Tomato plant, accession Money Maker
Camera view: bottom (45 deg); turntable rotation: 330 degrees
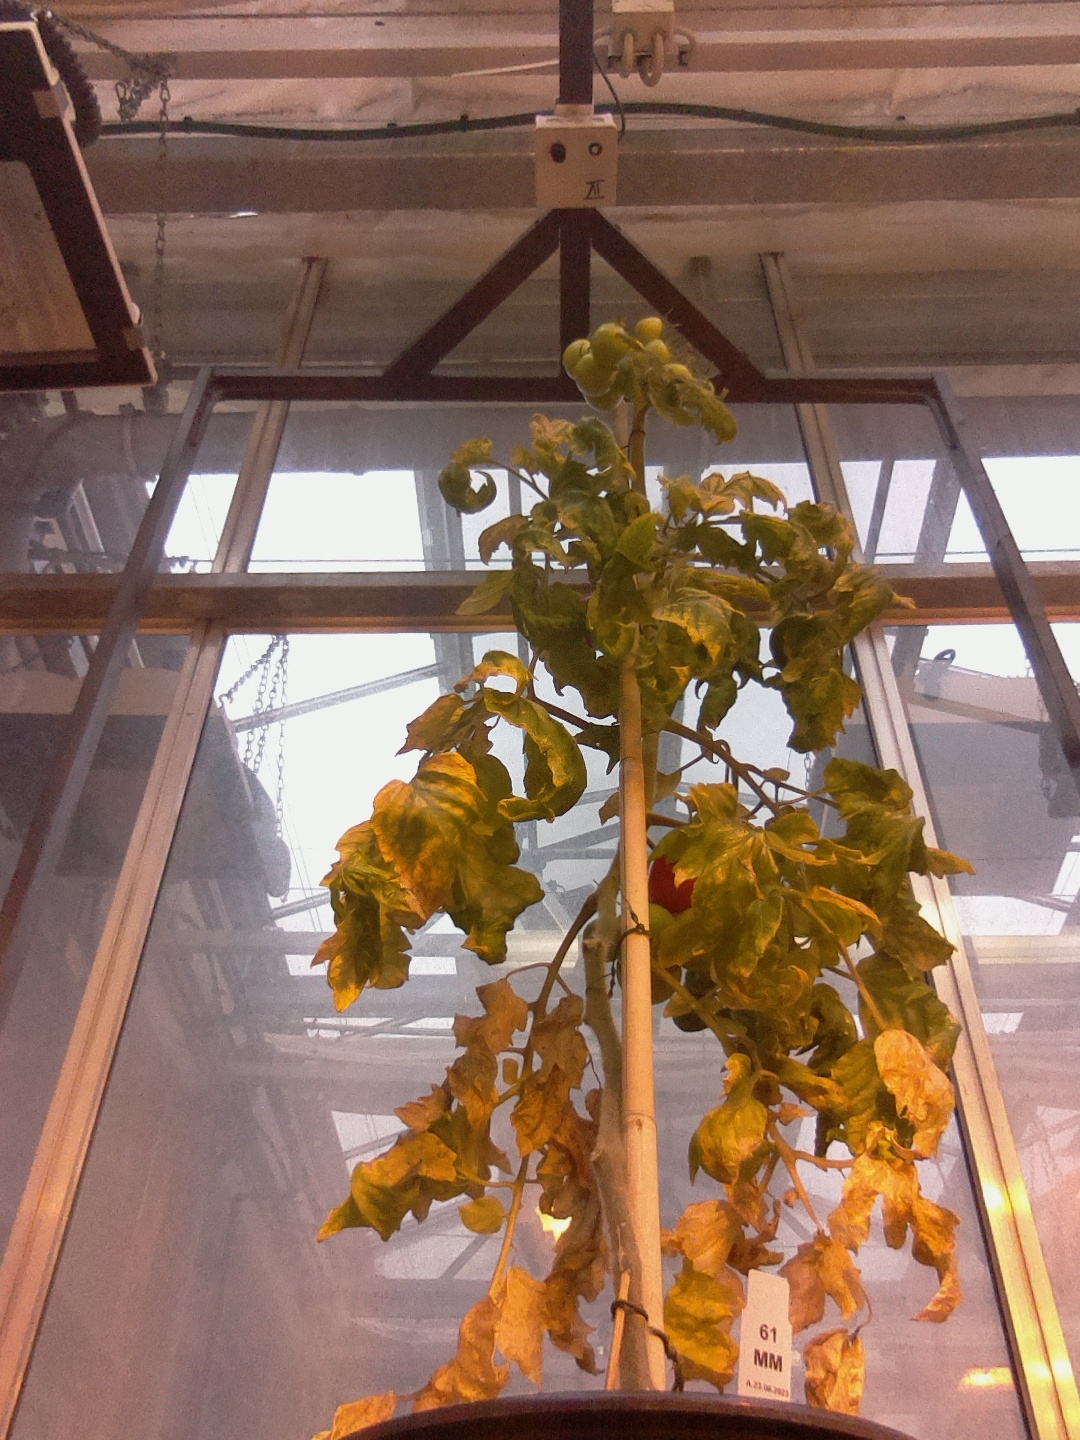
BBCH growth stage 82: 20%-30% of fruits show typical fully ripe color